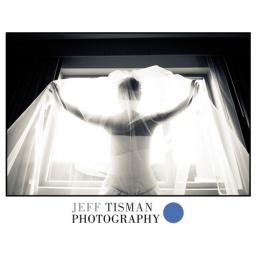
standing in the window of the hyatt. ready to fly out.